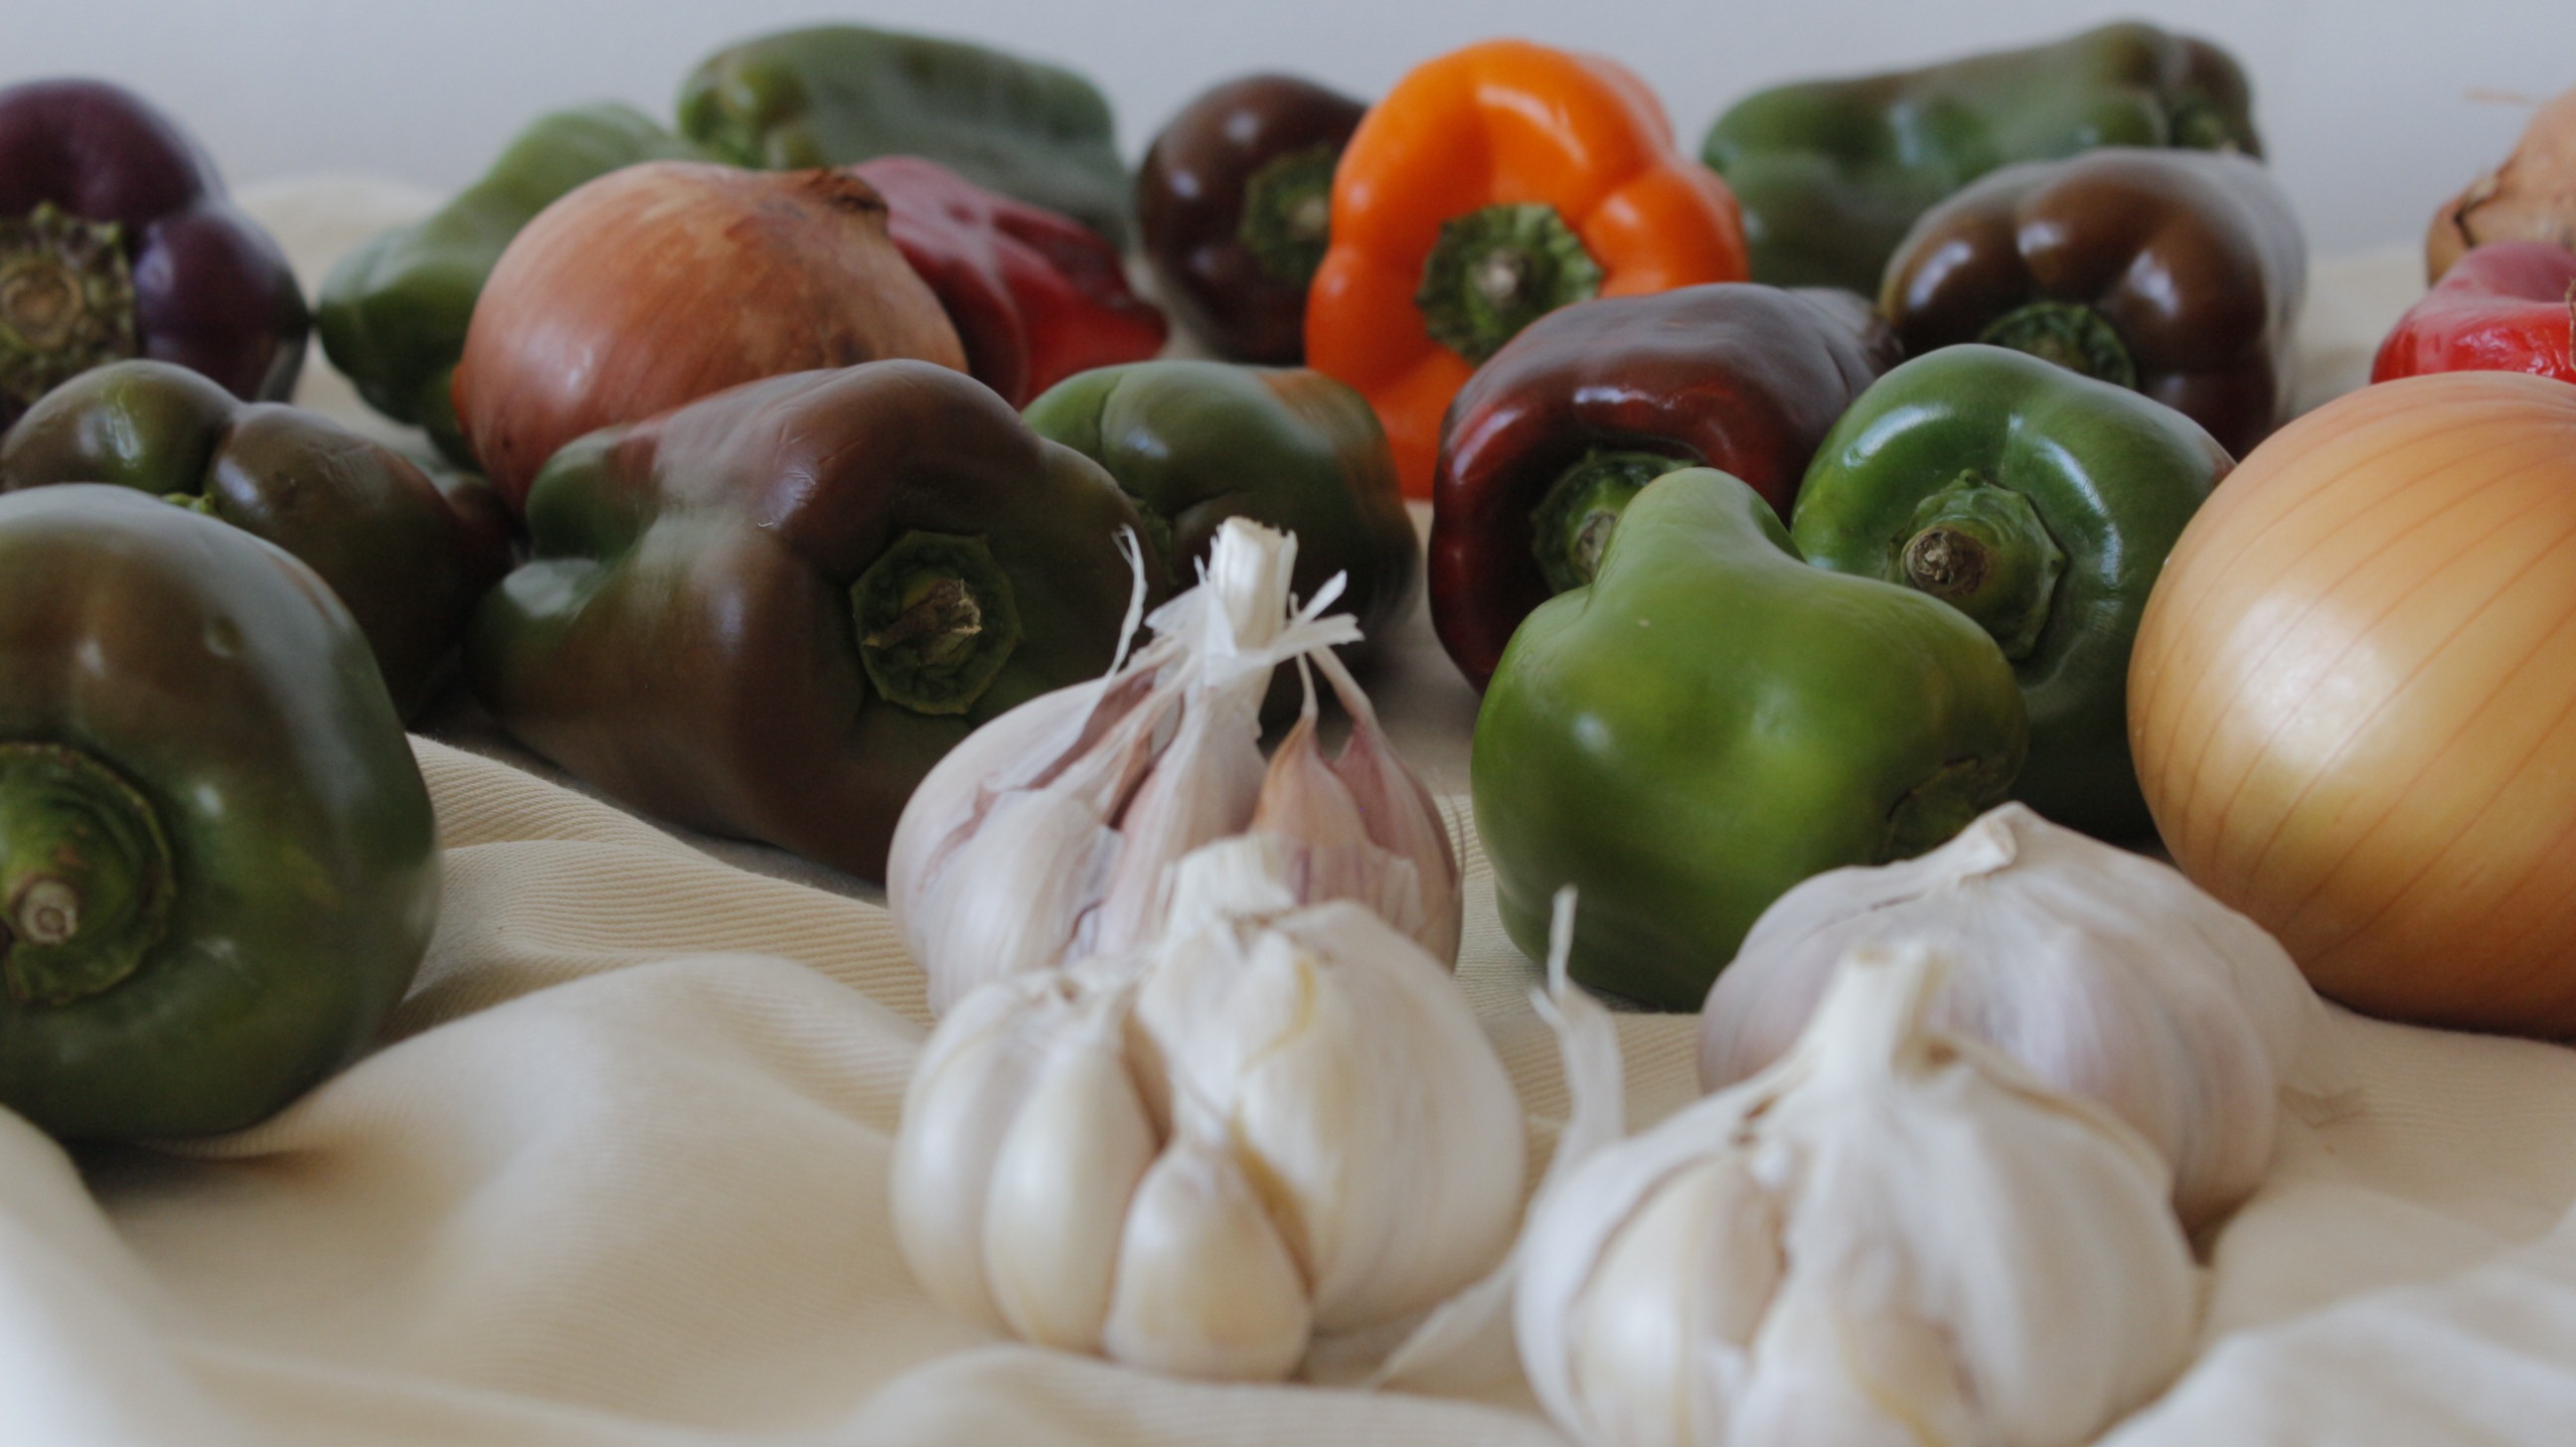
plant, dish, food, garlic, produce, vegetable, fresh, gourmet, vegetables, raw, flowering plant, land plant